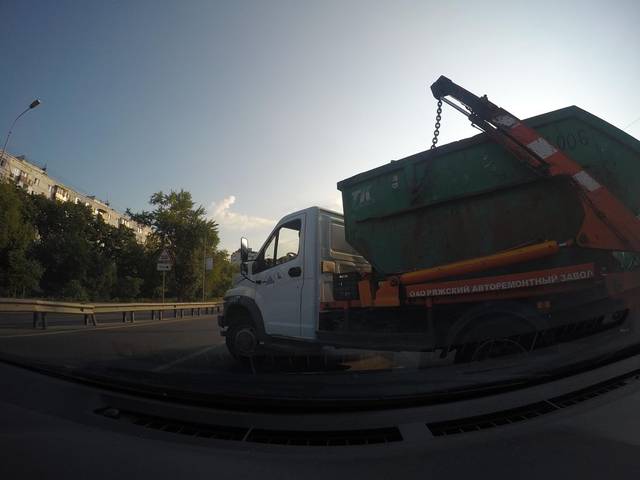
Region: Russia
Coordinates: 55.668, 37.885